Native Americans in the United States

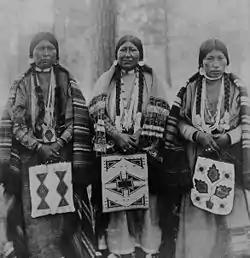
Three Native American women in Warm Springs Indian Reservation, Wasco County, Oregon (1902)

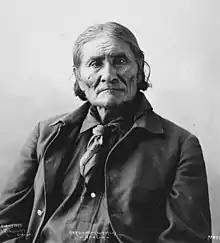
Geronimo, Chiricahua Apache leader. Photograph by Frank A. Rinehart (1898).

Native Americans have been subjected to discrimination for centuries. In response to being labeled "merciless Indian savages" in the Declaration of Independence, Simon Moya-Smith, culture editor at "Indian Country Today", states, "Any holiday that would refer to my people in such a repugnant, racist manner is certainly not worth celebrating. [July Fourth] is a day we celebrate our resiliency, our culture, our languages, our children and we mourn the millions — literally millions — of indigenous people who have died as a consequence of American imperialism."